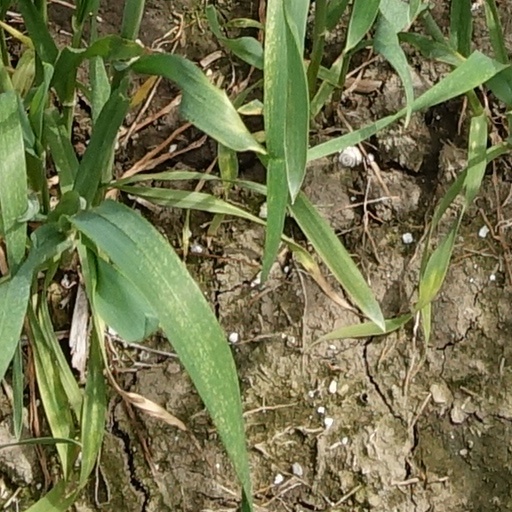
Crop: wheat